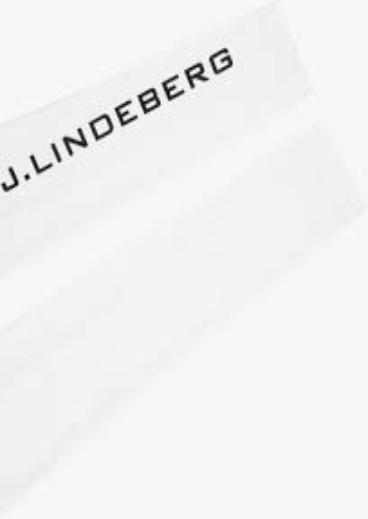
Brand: jlindeberg-2
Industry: Clothes